Ilija Gojković

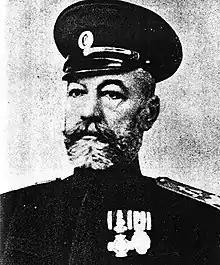

Ilija Gojković (Serbian Cyrillic: Илија Гојковић; 2 August 1854 – 15 February 1917) was a Serbian military commander and Minister of Defence.